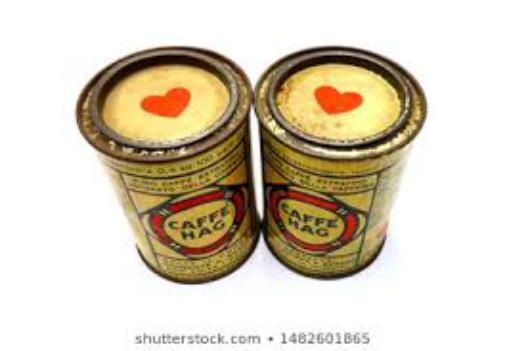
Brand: Cafe HAG
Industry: Food